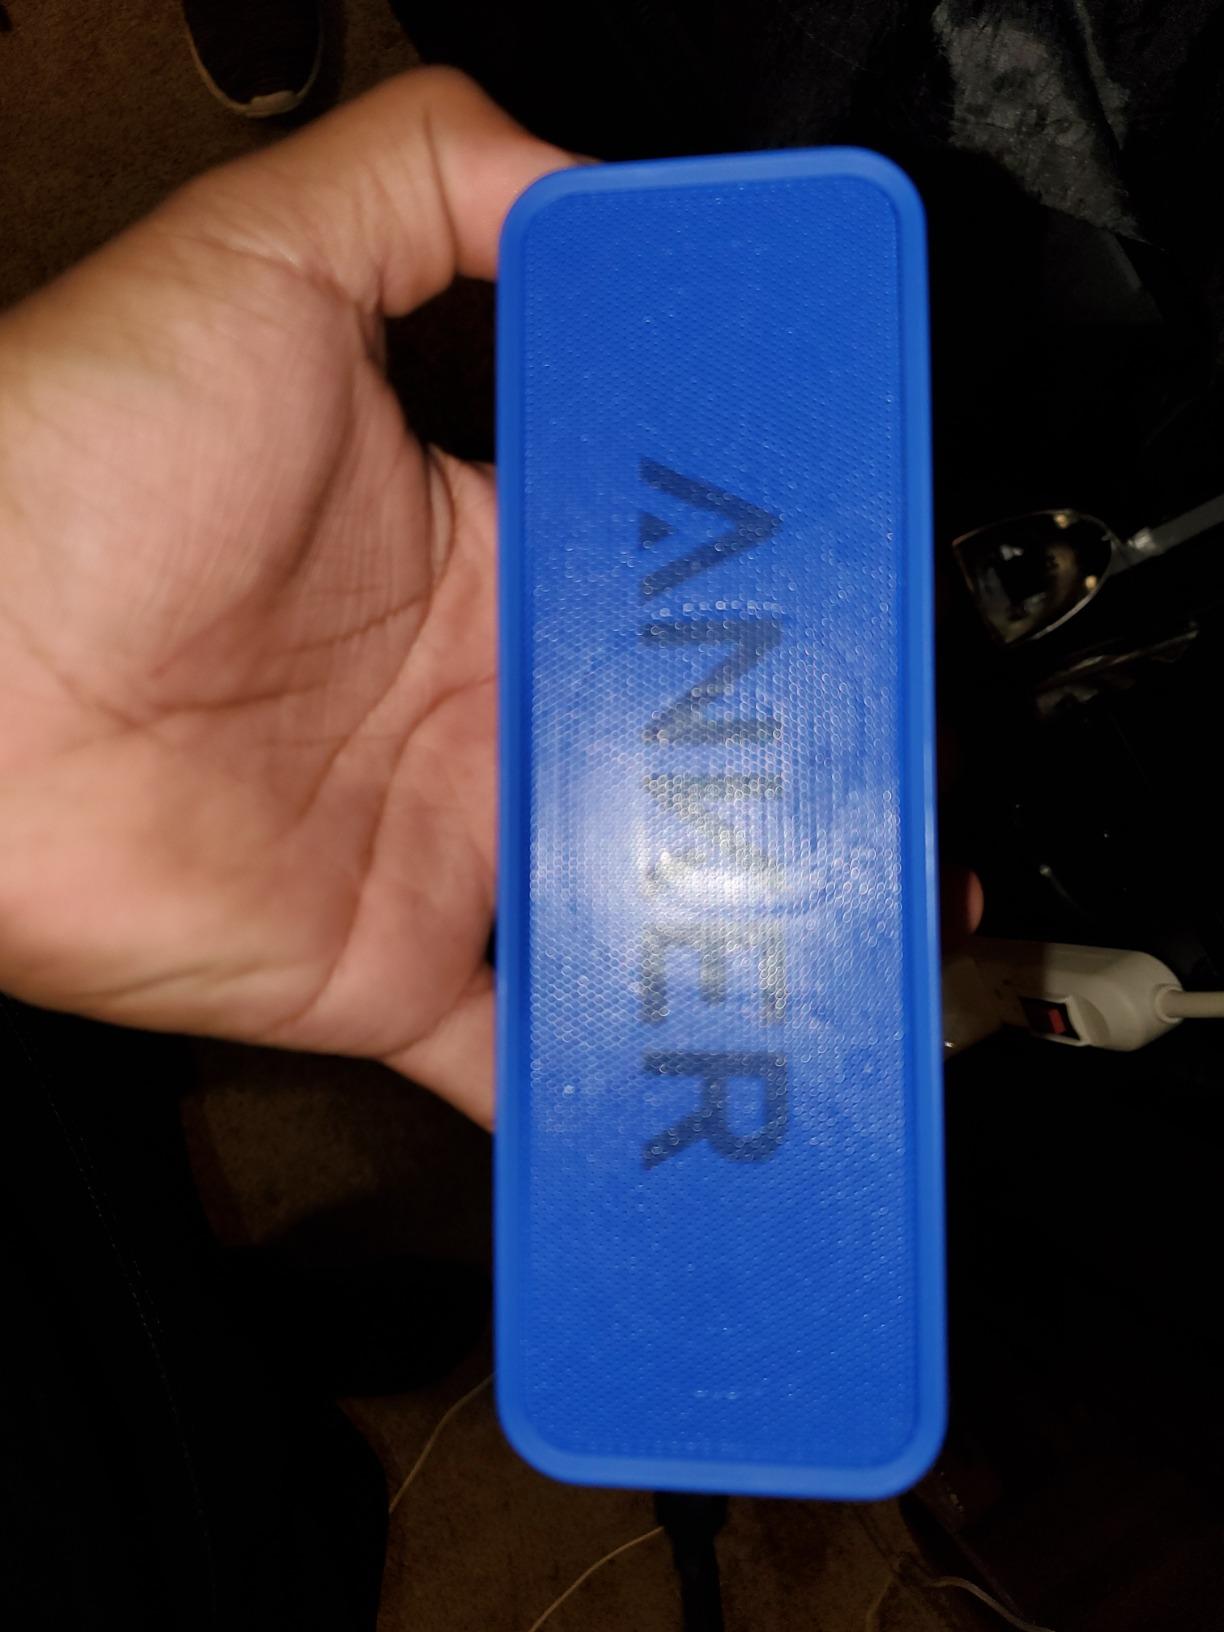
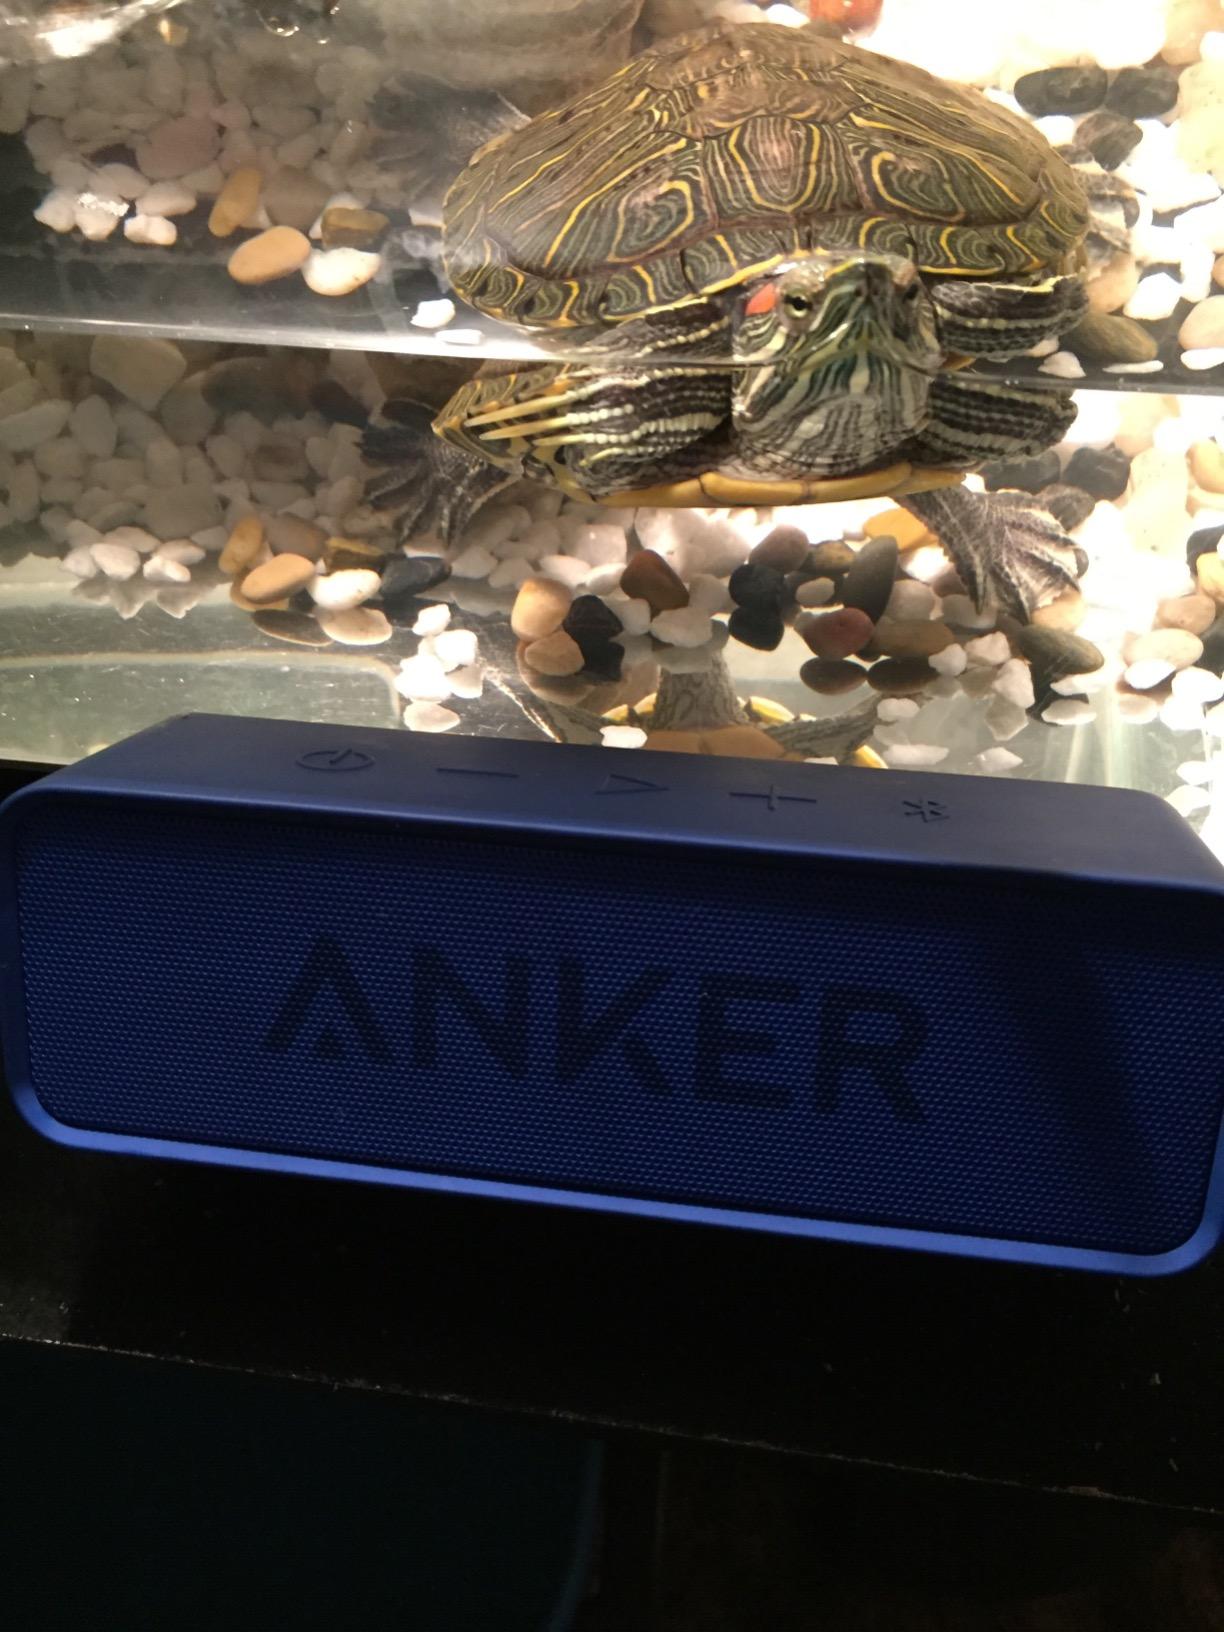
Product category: speaker
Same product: yes